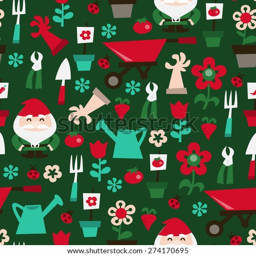
a vector illustration of whimsical retro gardening seamless pattern background .